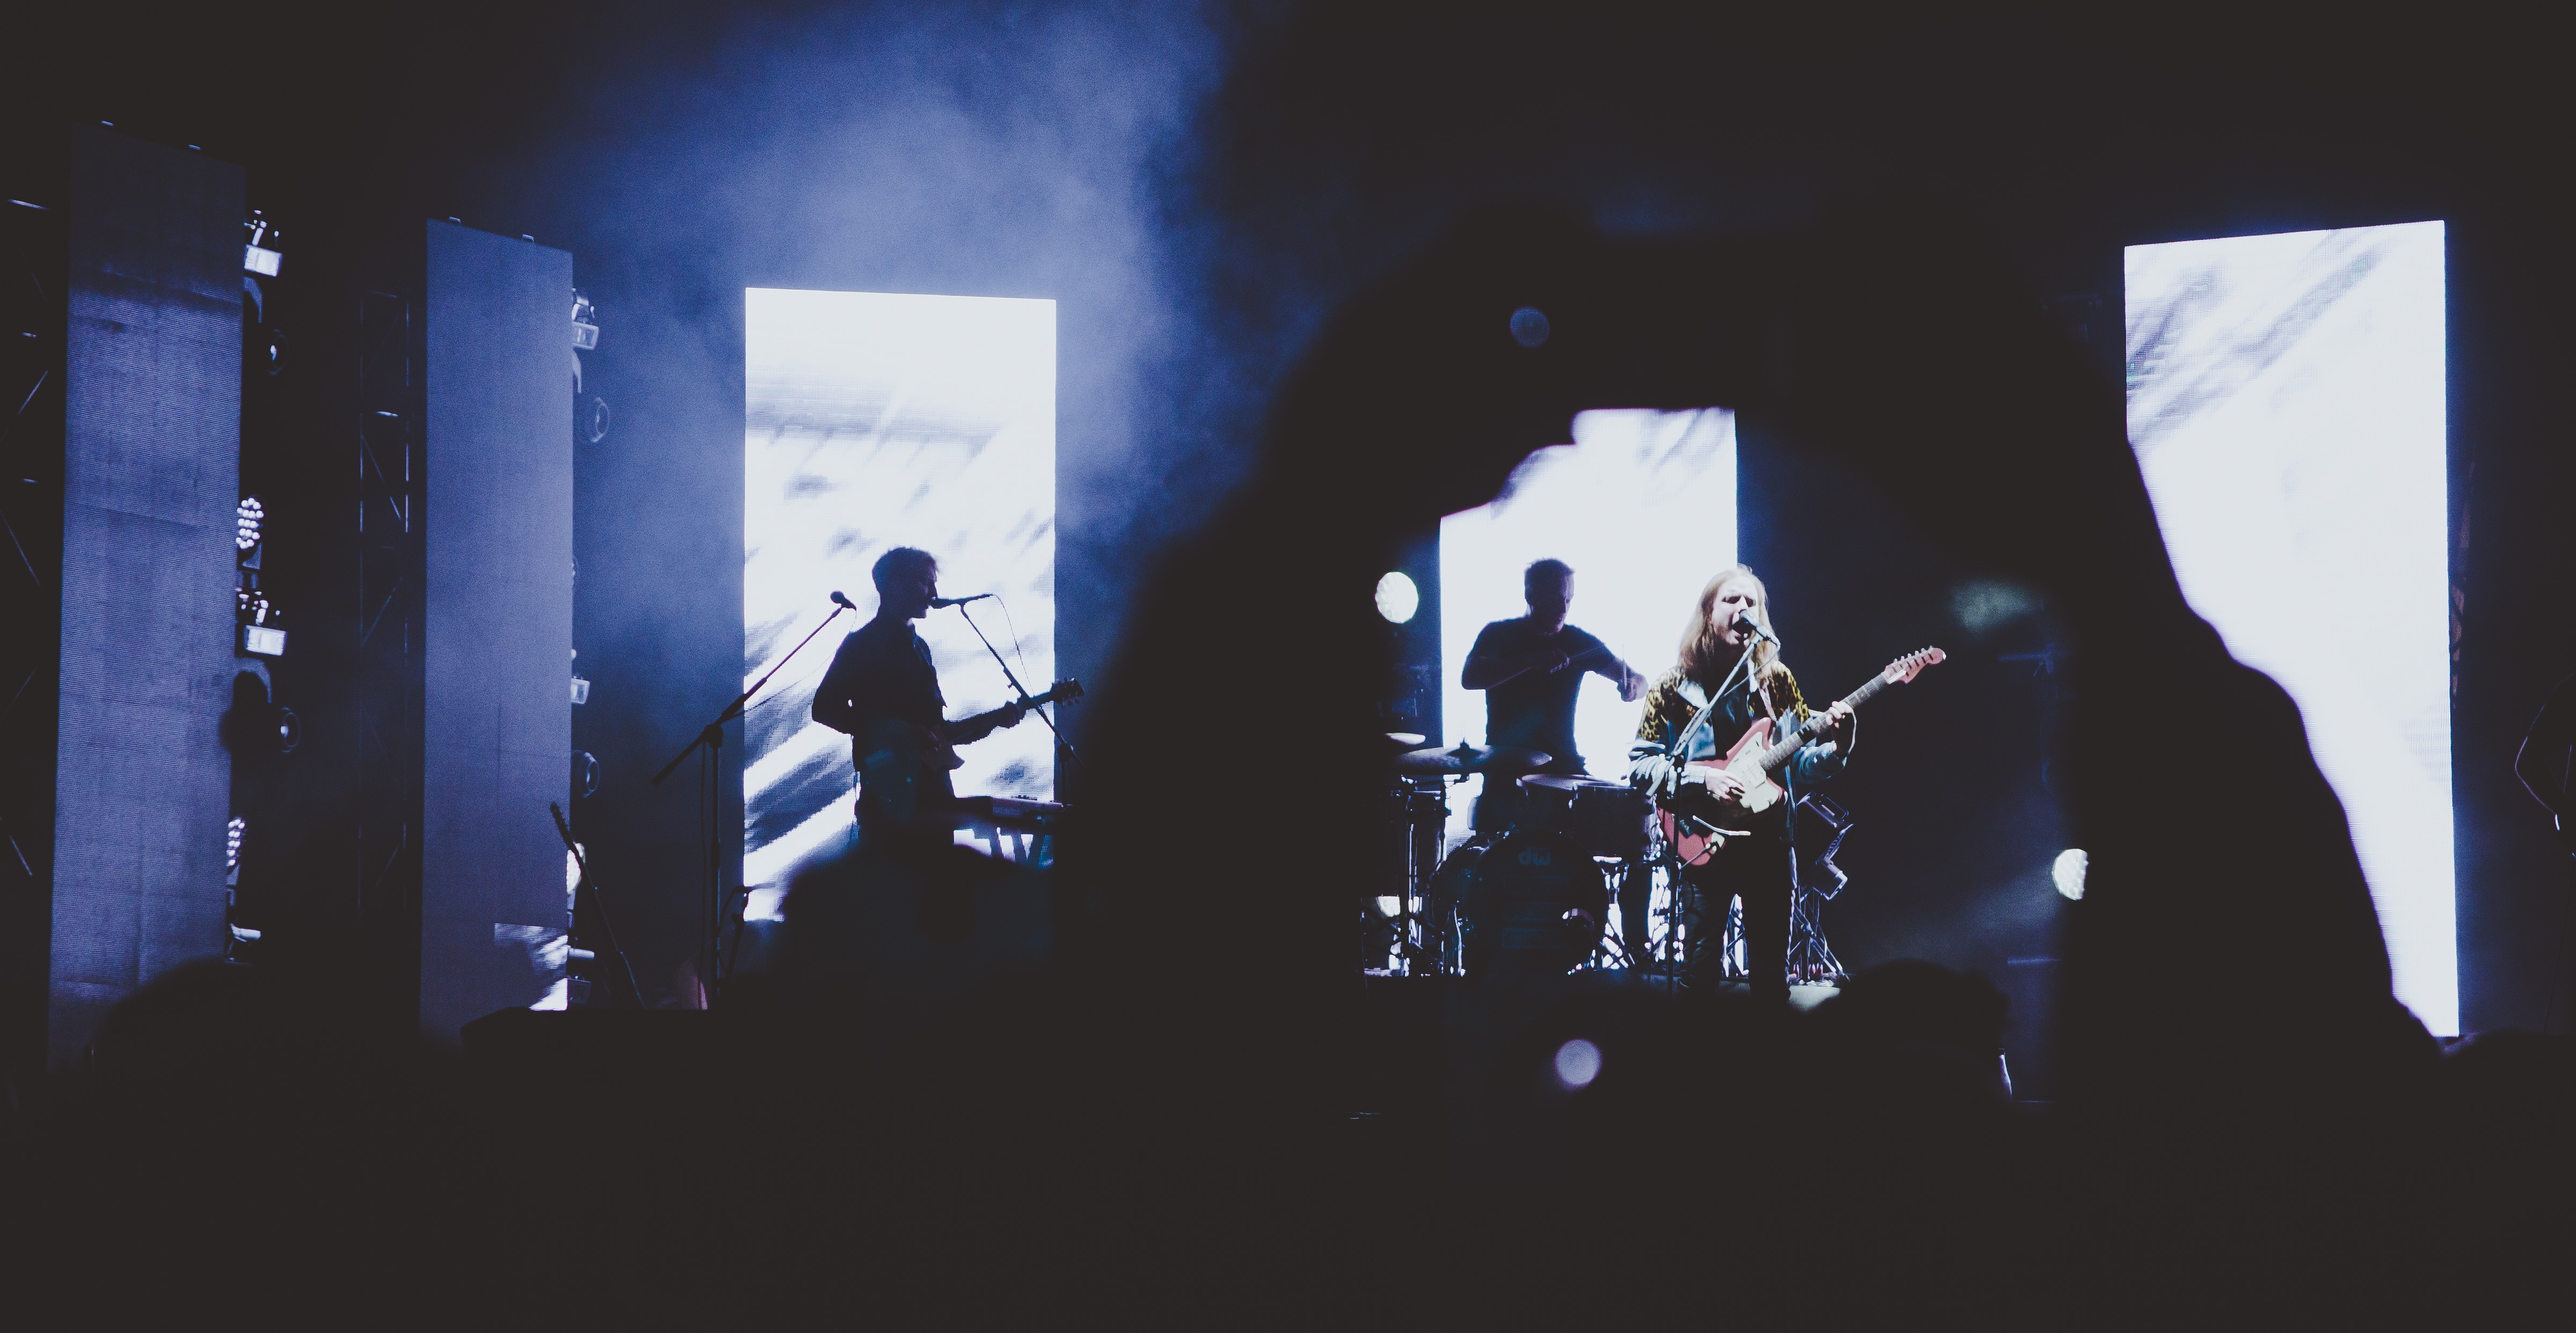
silhouette, music, concert, band, artist, darkness, blue, stage, illustration, photograph, scene, musicians, image, drummer, screenshot, album cover, two door cinema club